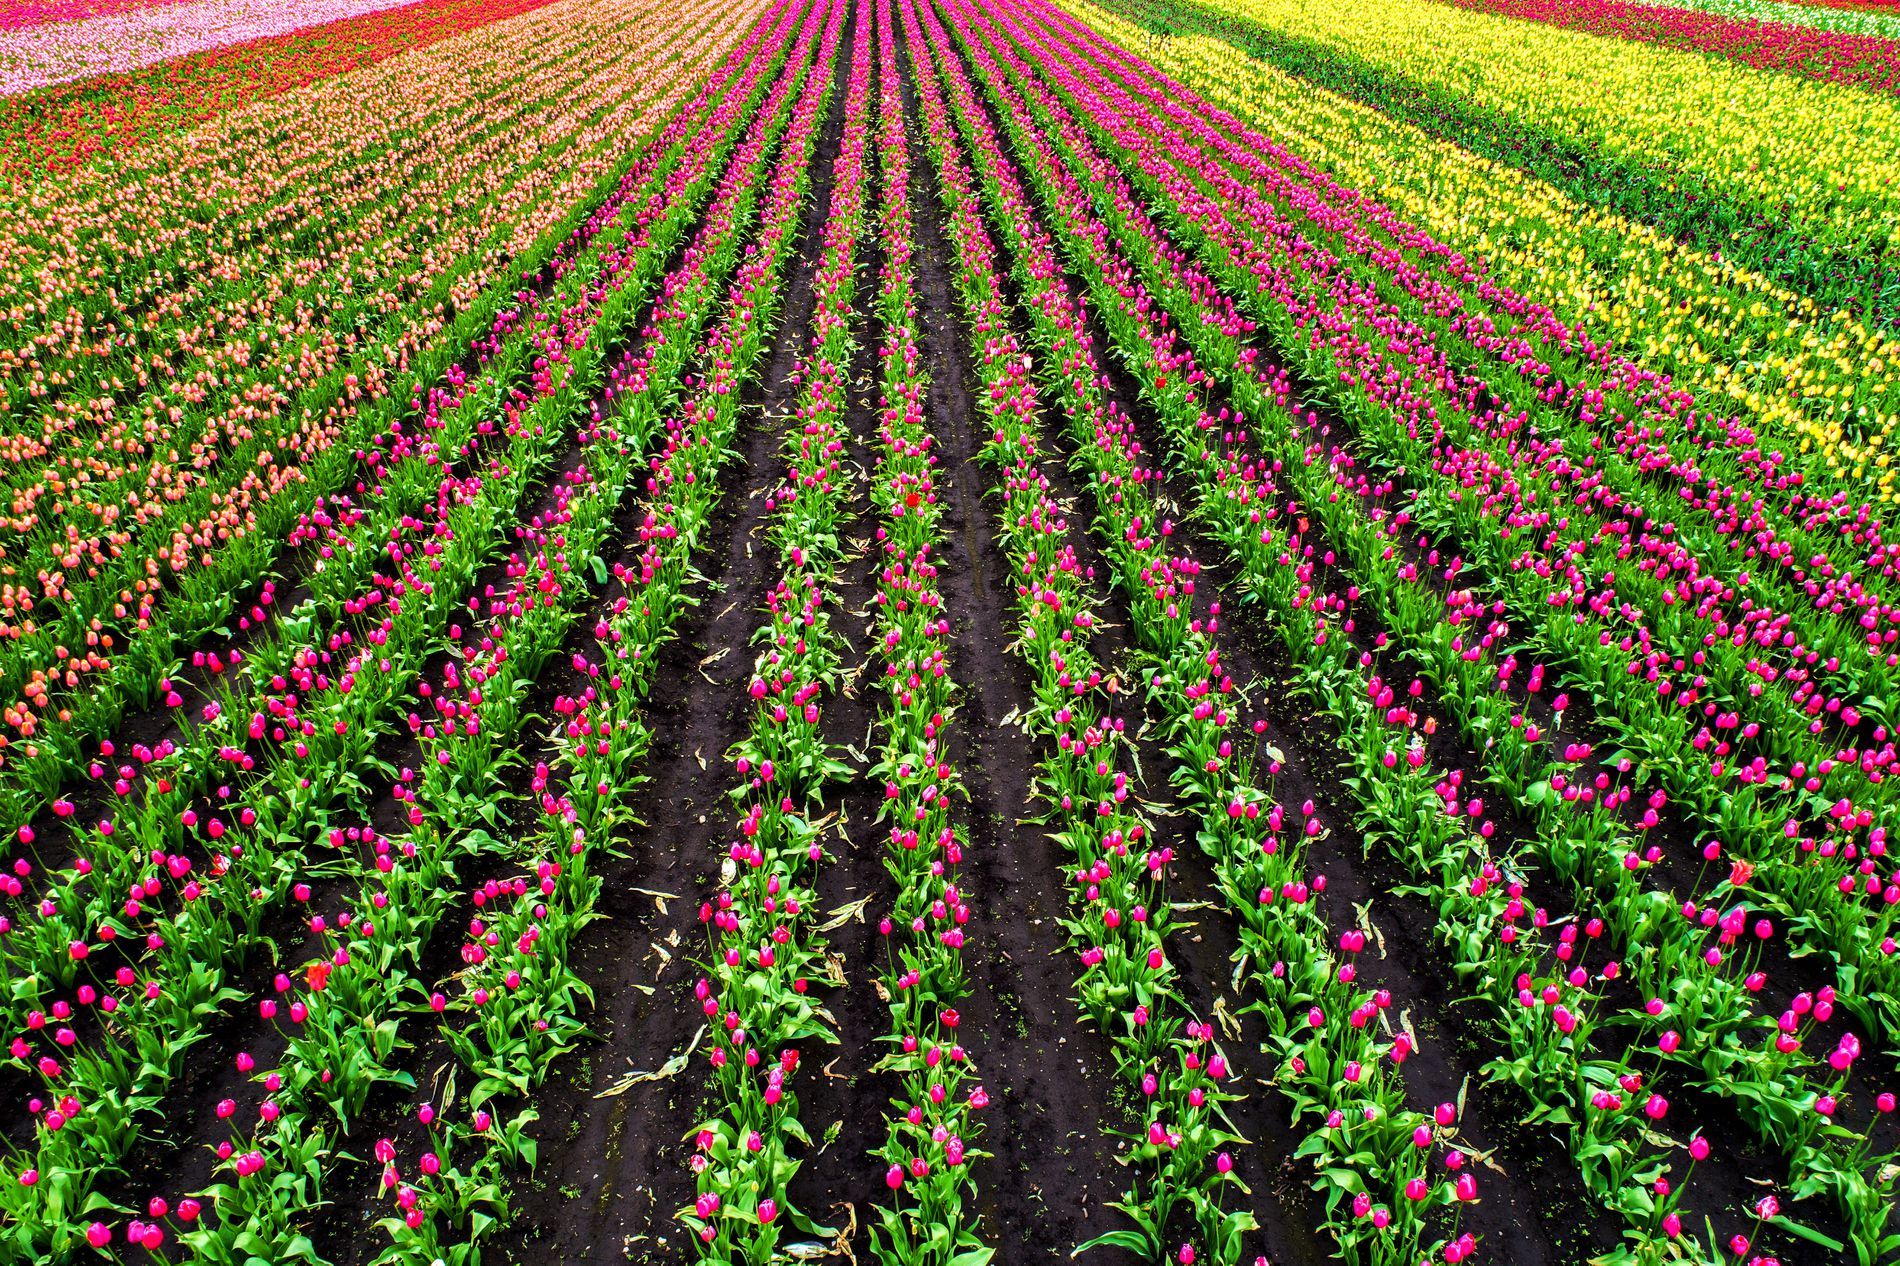
A Large  flower field
This is a flower field, most likely a tulip , The photo shows rows of colorful tulips planted neatly in lines. The flowers are growing in rich, dark soil and stretch far into the distance.They have different colors of tulipslike pink, yellow, red, orange, and purple all arranged in large Lines
The lighting is natural, coming from daylight, probably on a bright, sunny day , The photo is taken from a high angle, looking down over the field , The atmosphere feels peaceful, fresh, and joyful. The clean lines and colorful flowers give a sense of beauty . The photo is full of bright colors Like pink, yellow, red, orange, and purple . The Mood is feels  fresh, and joyful
Labels: Agriculture, Countryside, Field, Nature, Outdoors, Flower, Plant, Soil, Garden, Petal, Vegetation, Herbal, Herbs, Tulip, Purple, Geranium, Grass, Flower field
Camera: DJI FC6310
Lens: 24.0 mm
Aperture: F8
Exposure: 1/15 sec
ISO: 100
Focal length: 8.8 mm